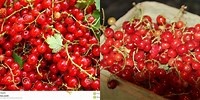
Label: redcurrant